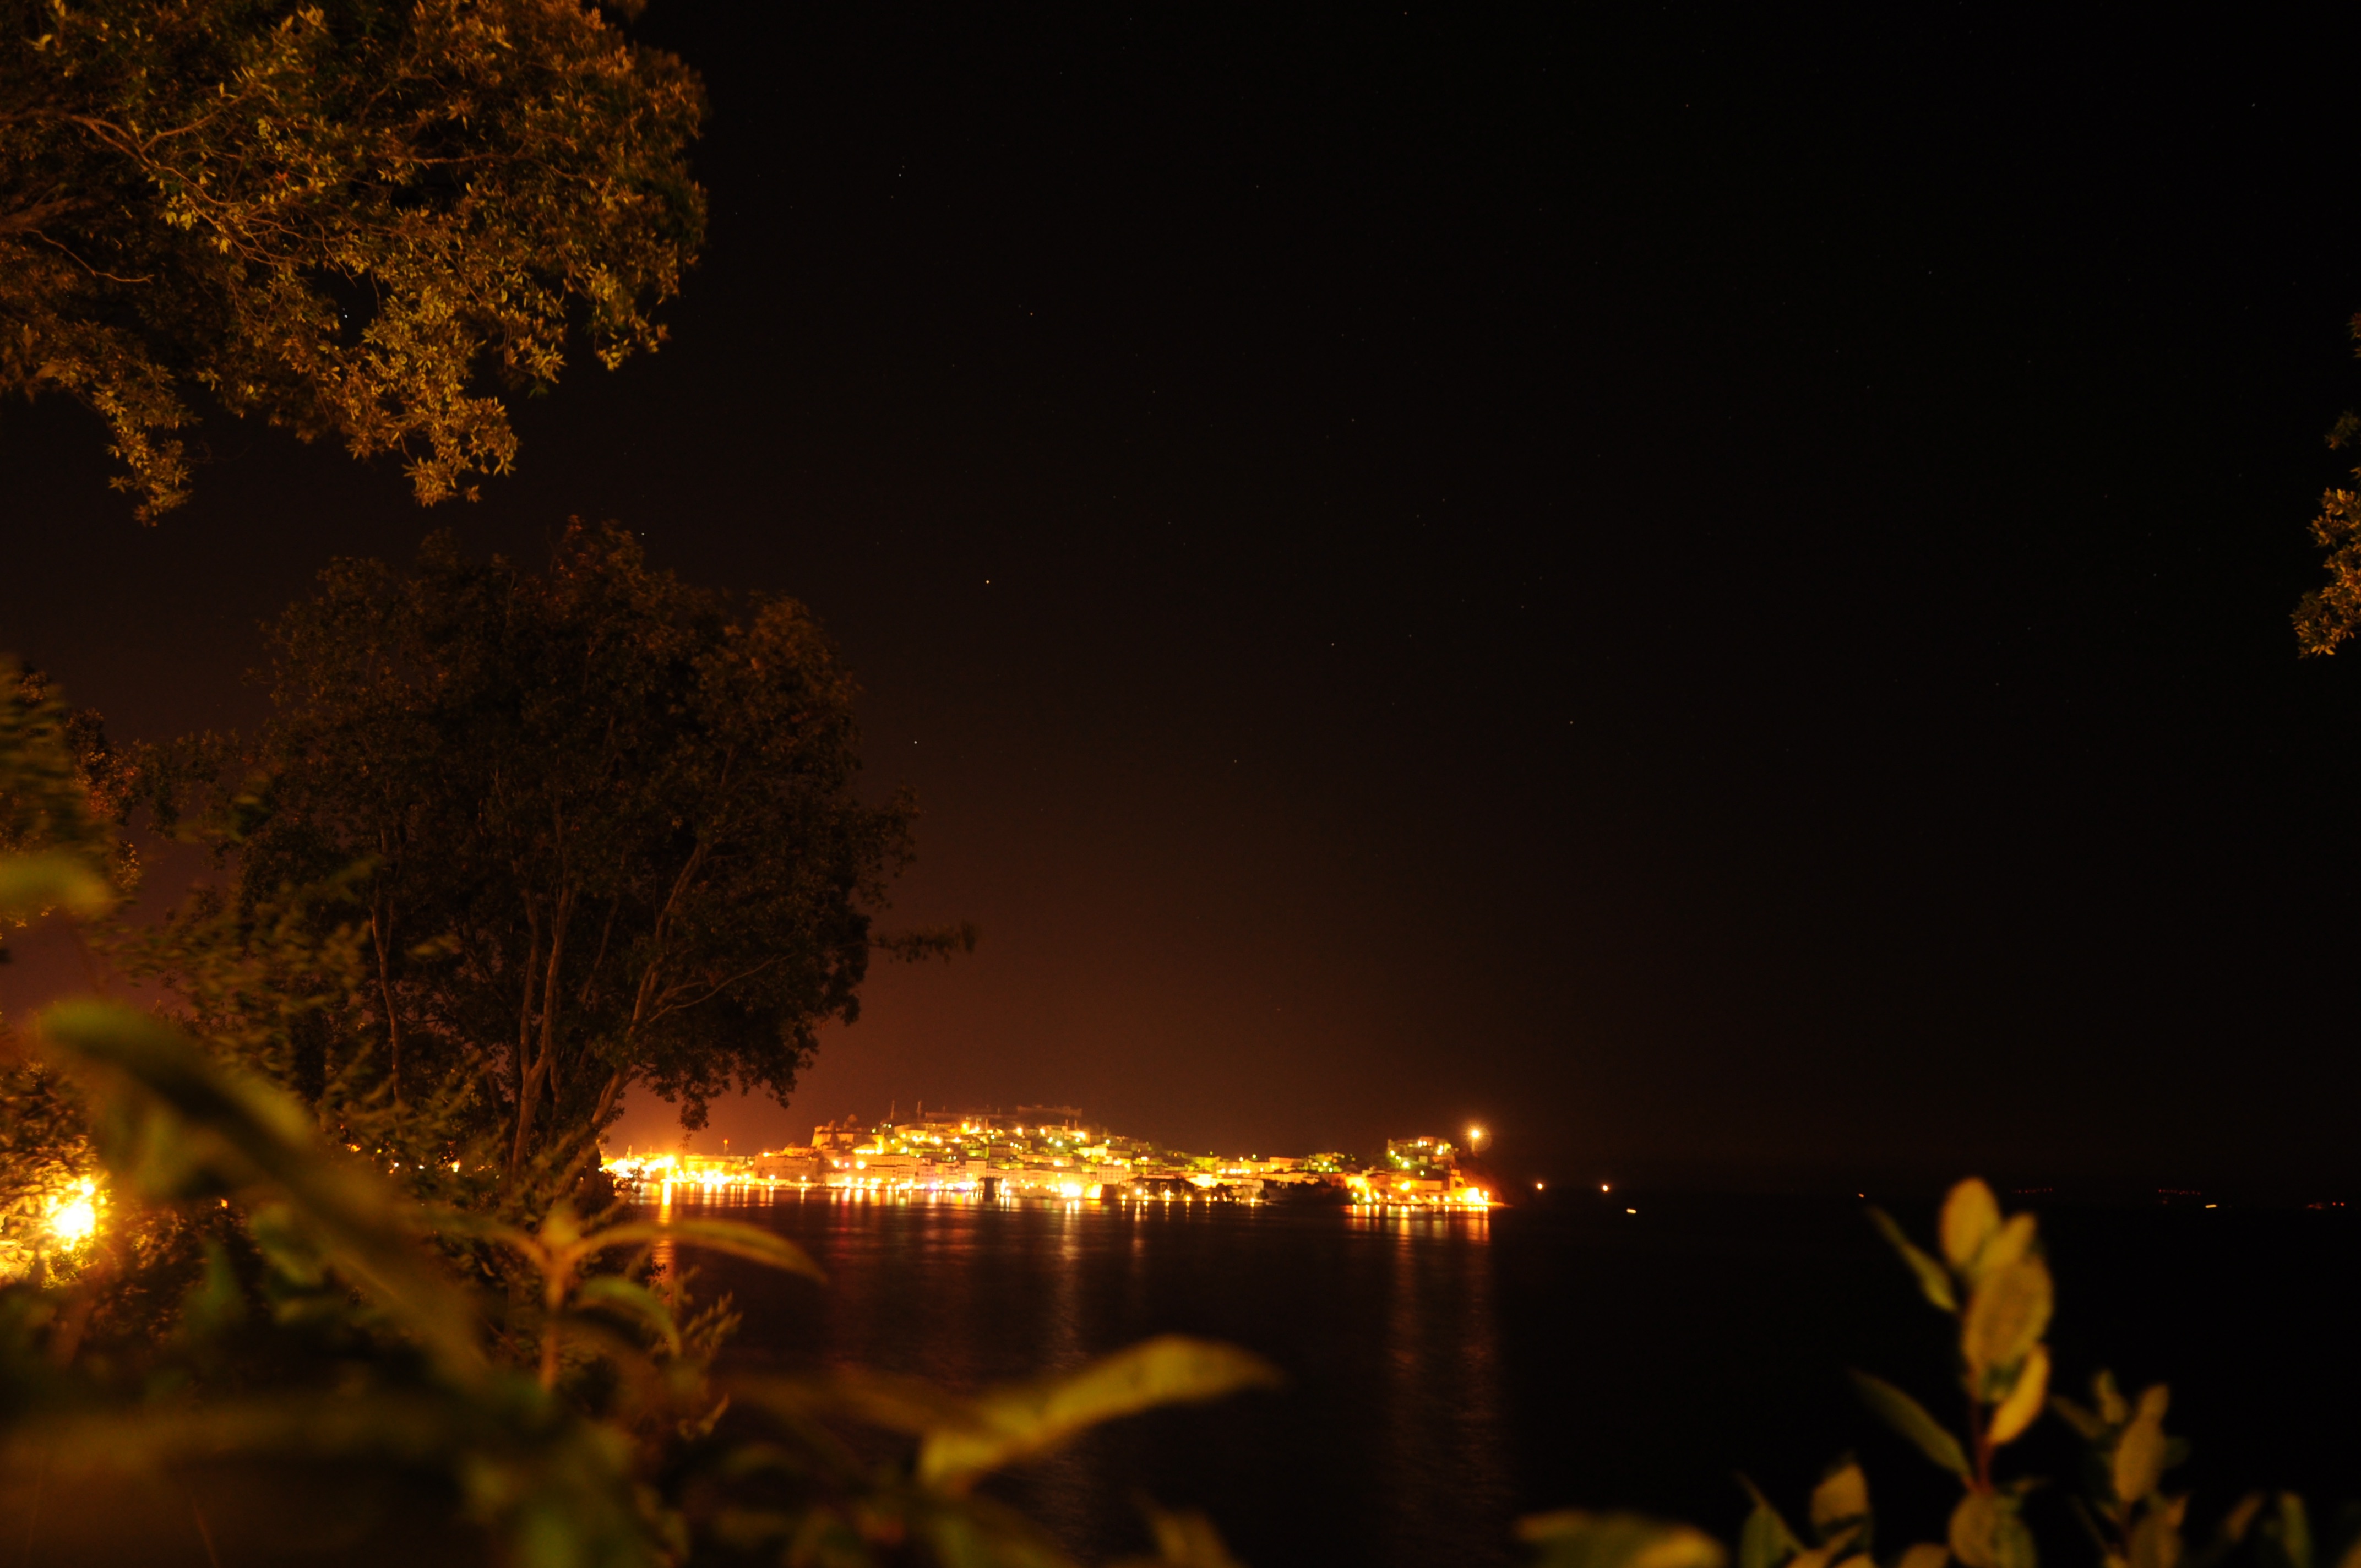
light, night, sunlight, dusk, evening, darkness, lighting